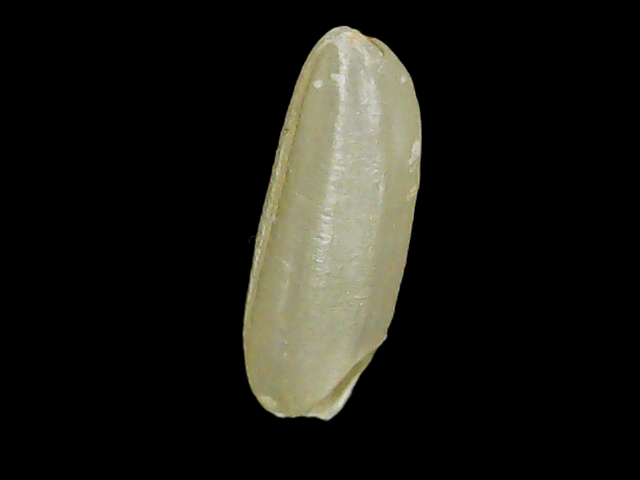
Rice variety: Binadhan26